Uppspretta

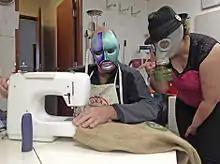
The sewing of coffee bags

The transformation of the tower into an artwork was actuated by an earlier work of the Toyists, namely "De Stip" ("The Dot") in Emmen, Netherlands, when a gas storage container of 22 meters high was repainted into a work of art. This Icelandic project was financed partially by the municipality of Reykjanesbær, through sponsorship and crowdfunding. Because of this project, the Toyists were also asked by a hotel in Keflavík, to paint its facade and a dining room in the same style.